George Frideric Handel

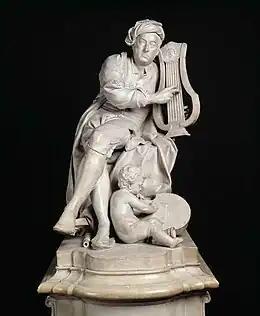
A carved marble statue of Handel at the Victoria and Albert Museum, London, created in 1738 by Louis-François Roubiliac

Handel's works were collected and preserved by two men: Sir Samuel Hellier, a country squire whose musical acquisitions form the nucleus of the Shaw–Hellier Collection, and the abolitionist Granville Sharp. The catalogue accompanying the National Portrait Gallery exhibition marking the tercentenary of the composer's birth calls them two men of the late eighteenth century "who have left us solid evidence of the means by which they indulged their enthusiasm". With his English oratorios, such as "Messiah" and "Solomon", the coronation anthems, and other works including "Water Music" and "Music for the Royal Fireworks", Handel became a national icon in Britain, and featured in the BBC series "The Birth of British Music: Handel – The Conquering Hero".